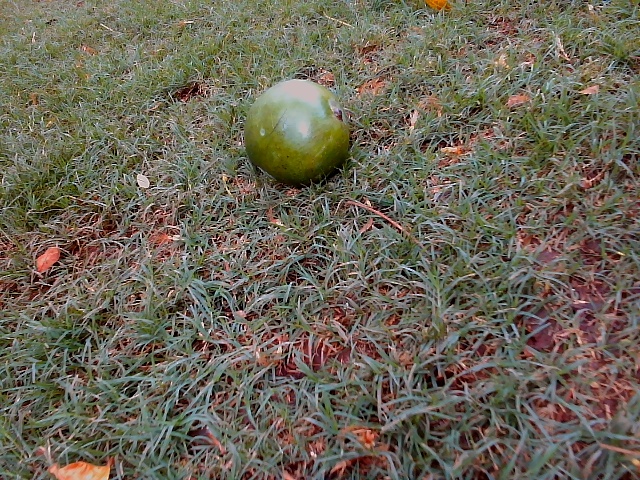
Label: Raw_Mango